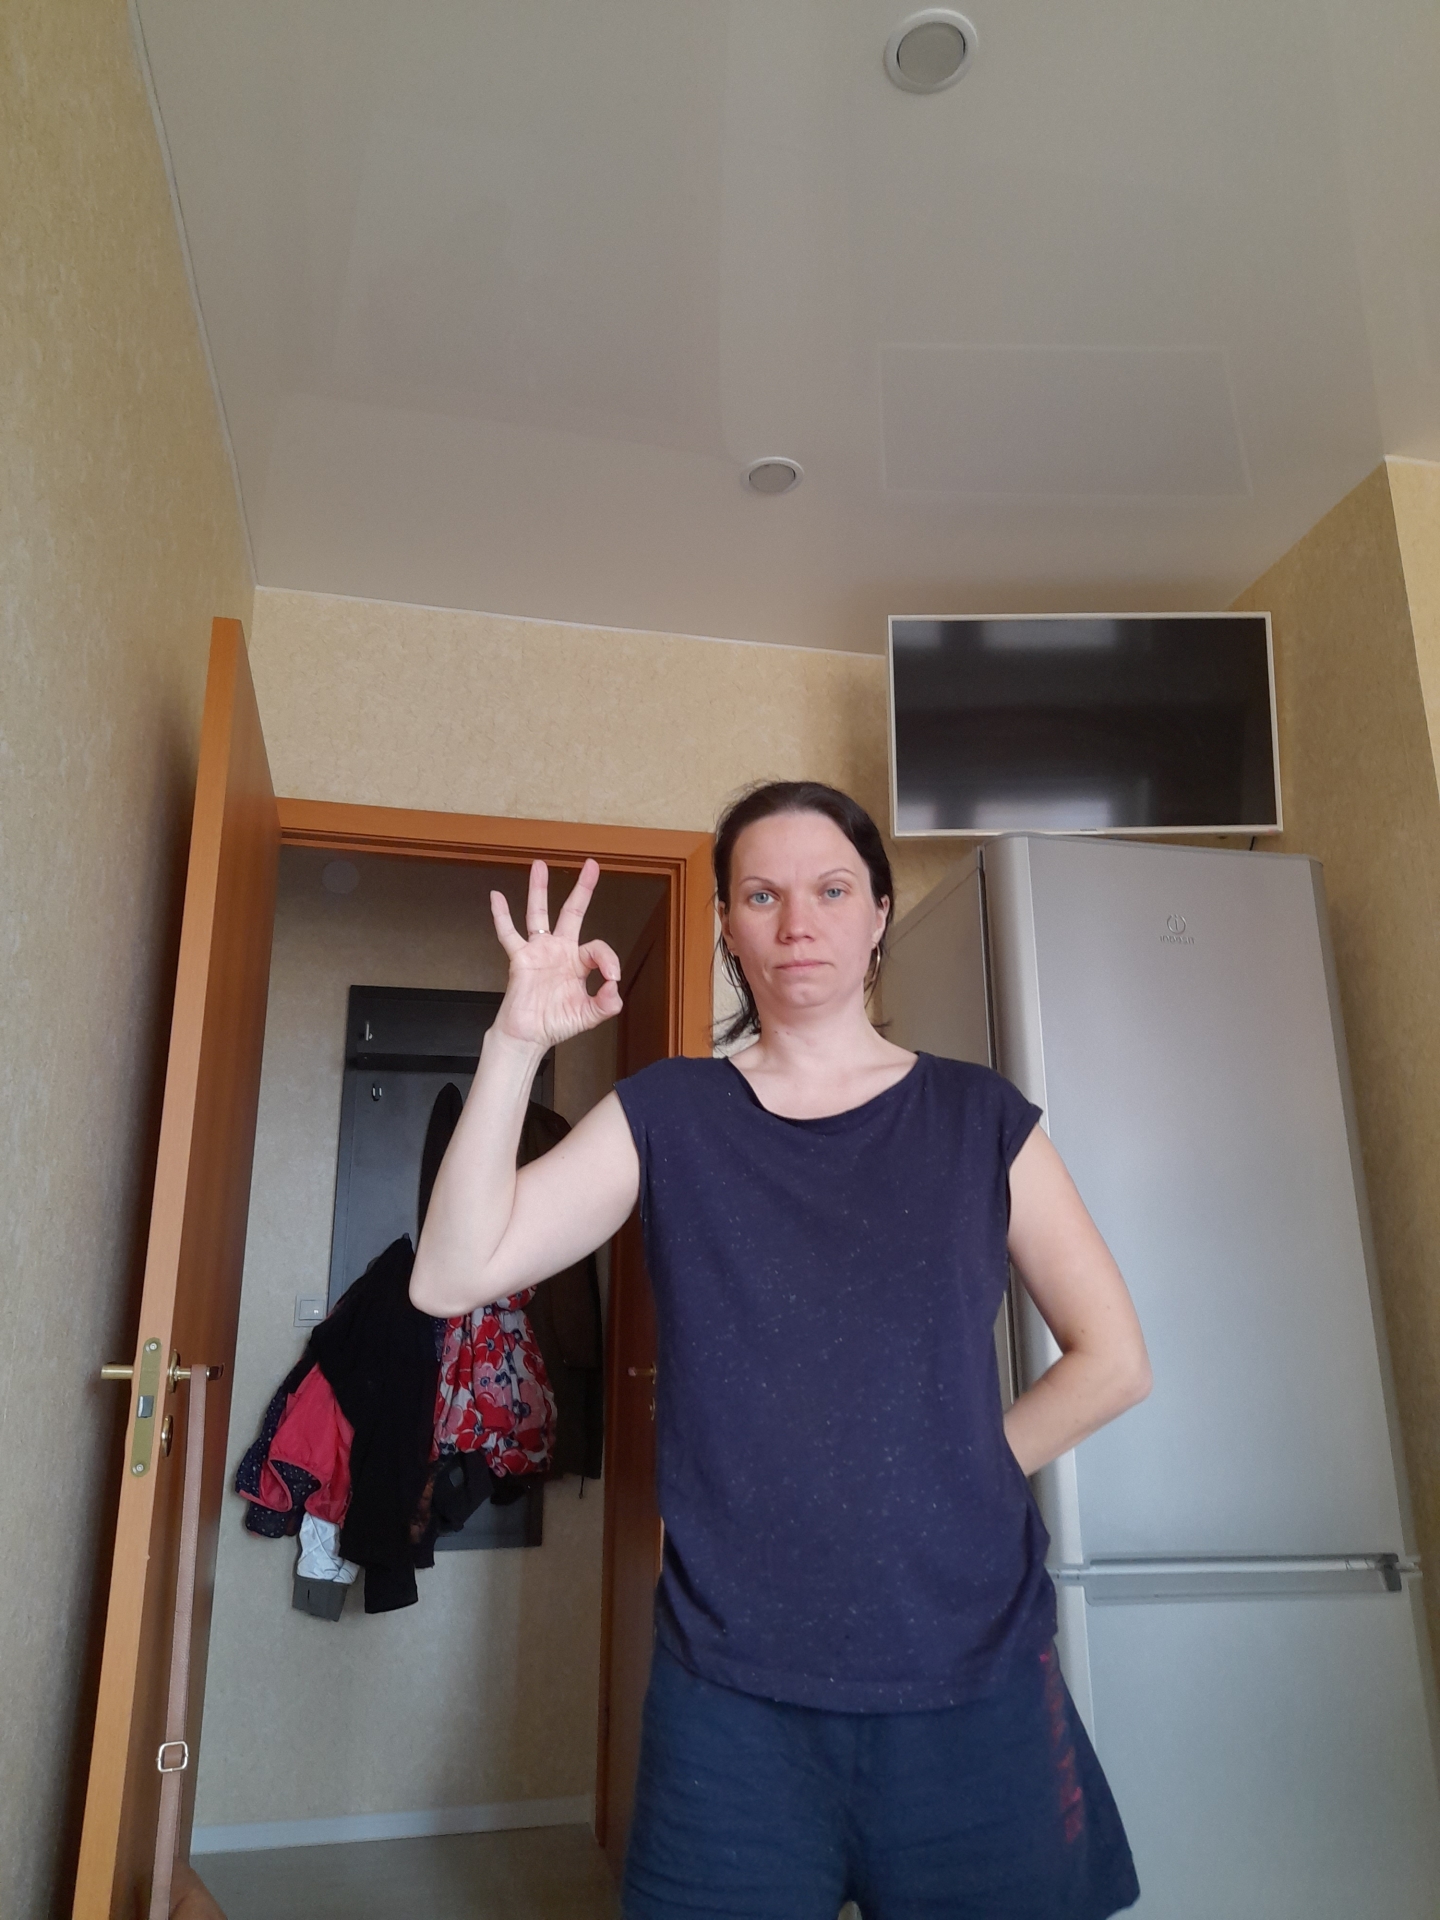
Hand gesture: ok